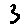
Label: 3